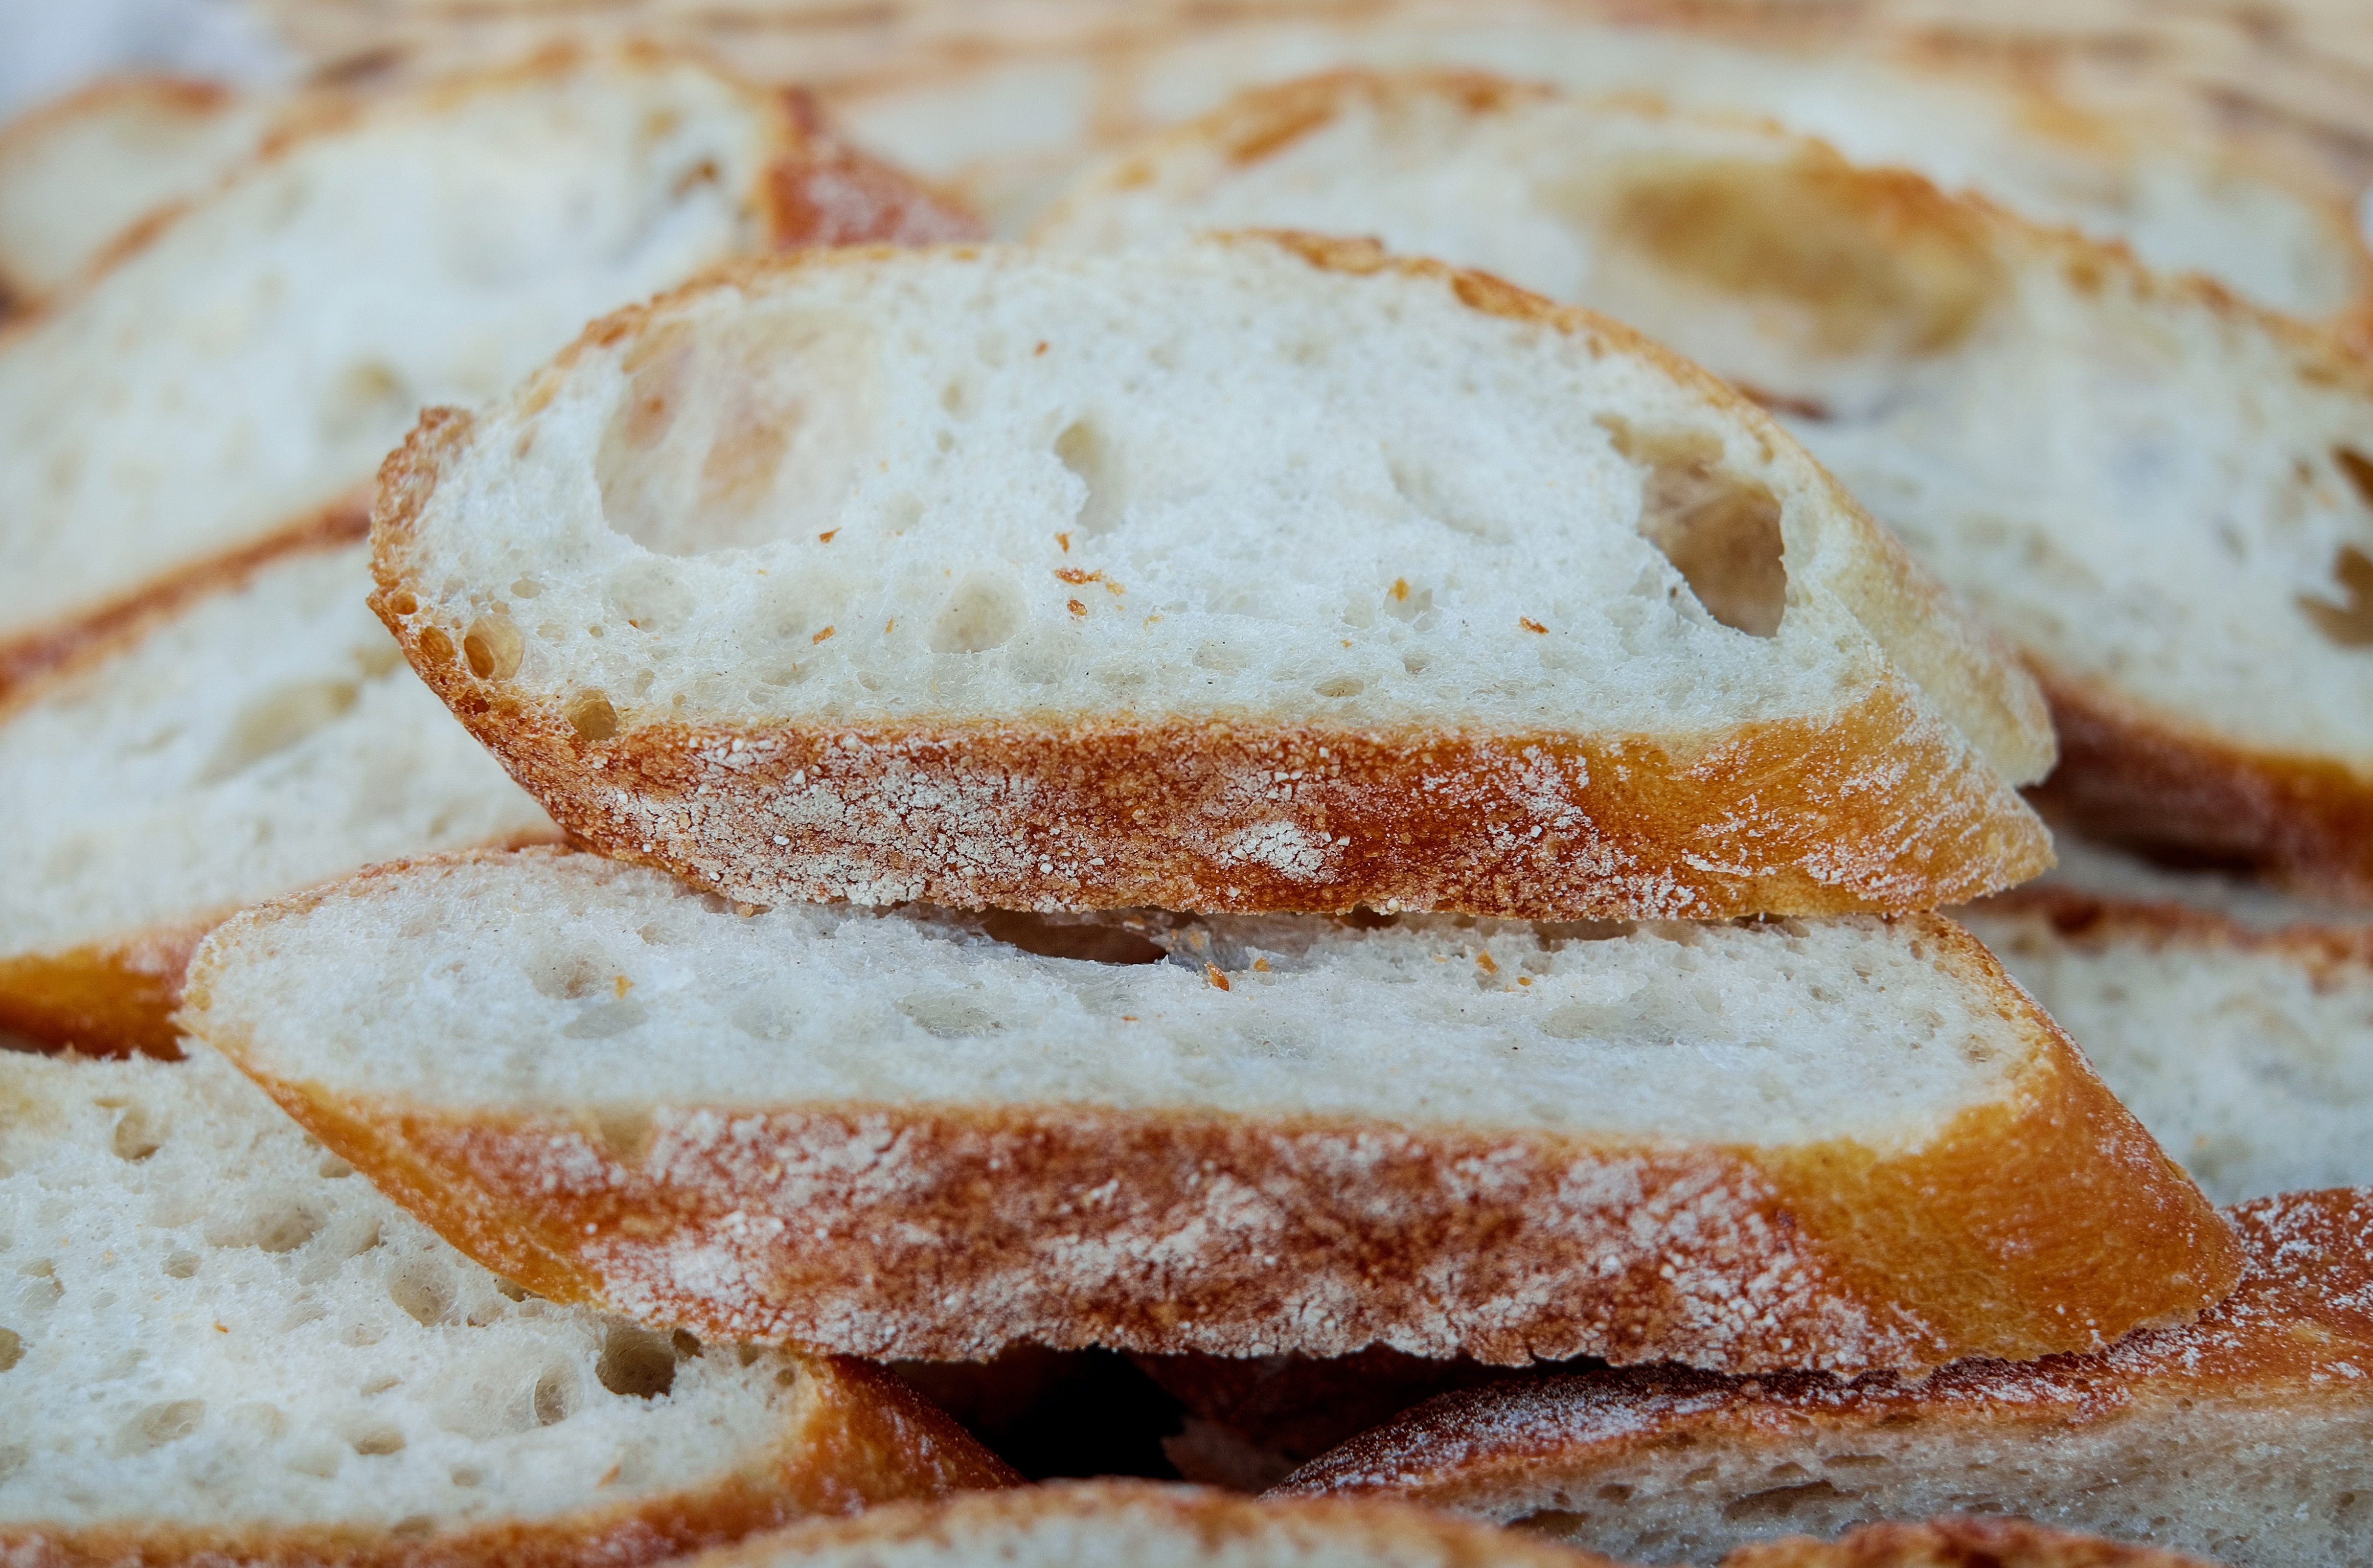
dish, meal, food, breakfast, baking, dessert, cuisine, bread, cut, baguette, powdered sugar, ciabatta, baked goods, flavor, grass family, snack food